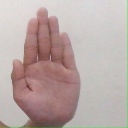
अक्षर: ध